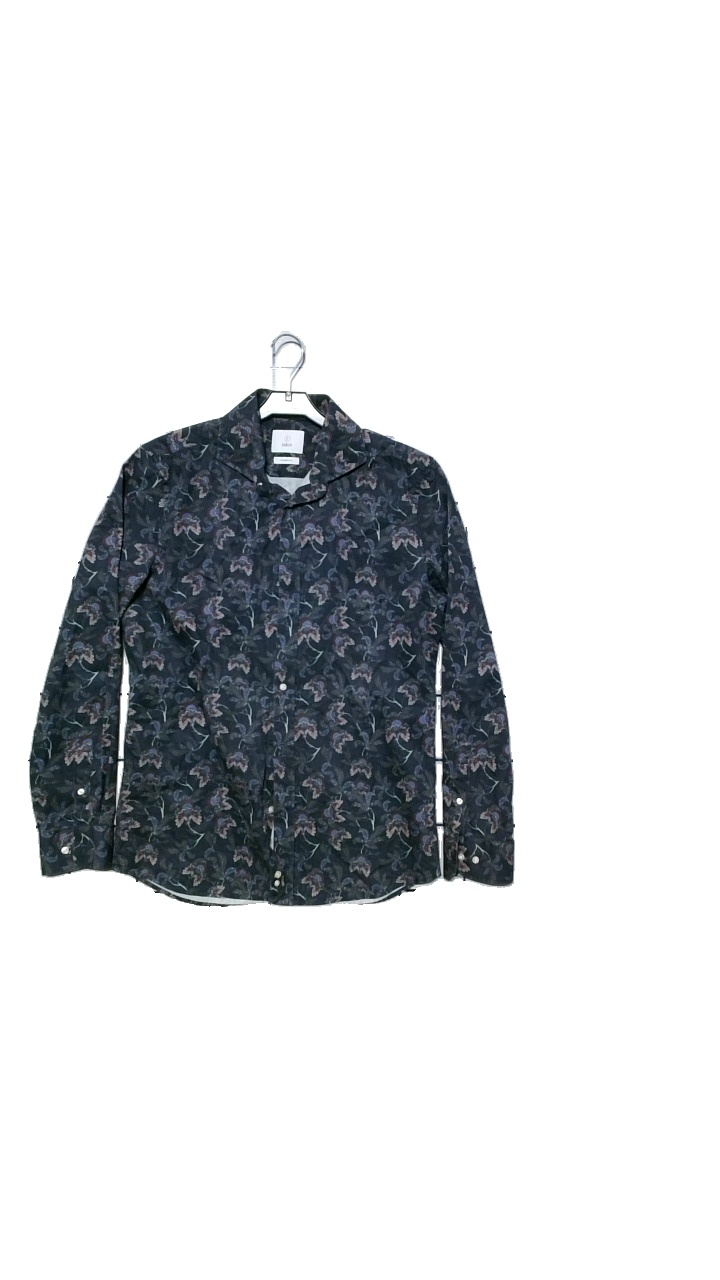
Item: Shirt (Men)
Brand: Bläck
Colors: Multicolor
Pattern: Floral print
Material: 100% cotton
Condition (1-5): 4
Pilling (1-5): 4
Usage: Reuse
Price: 50-100